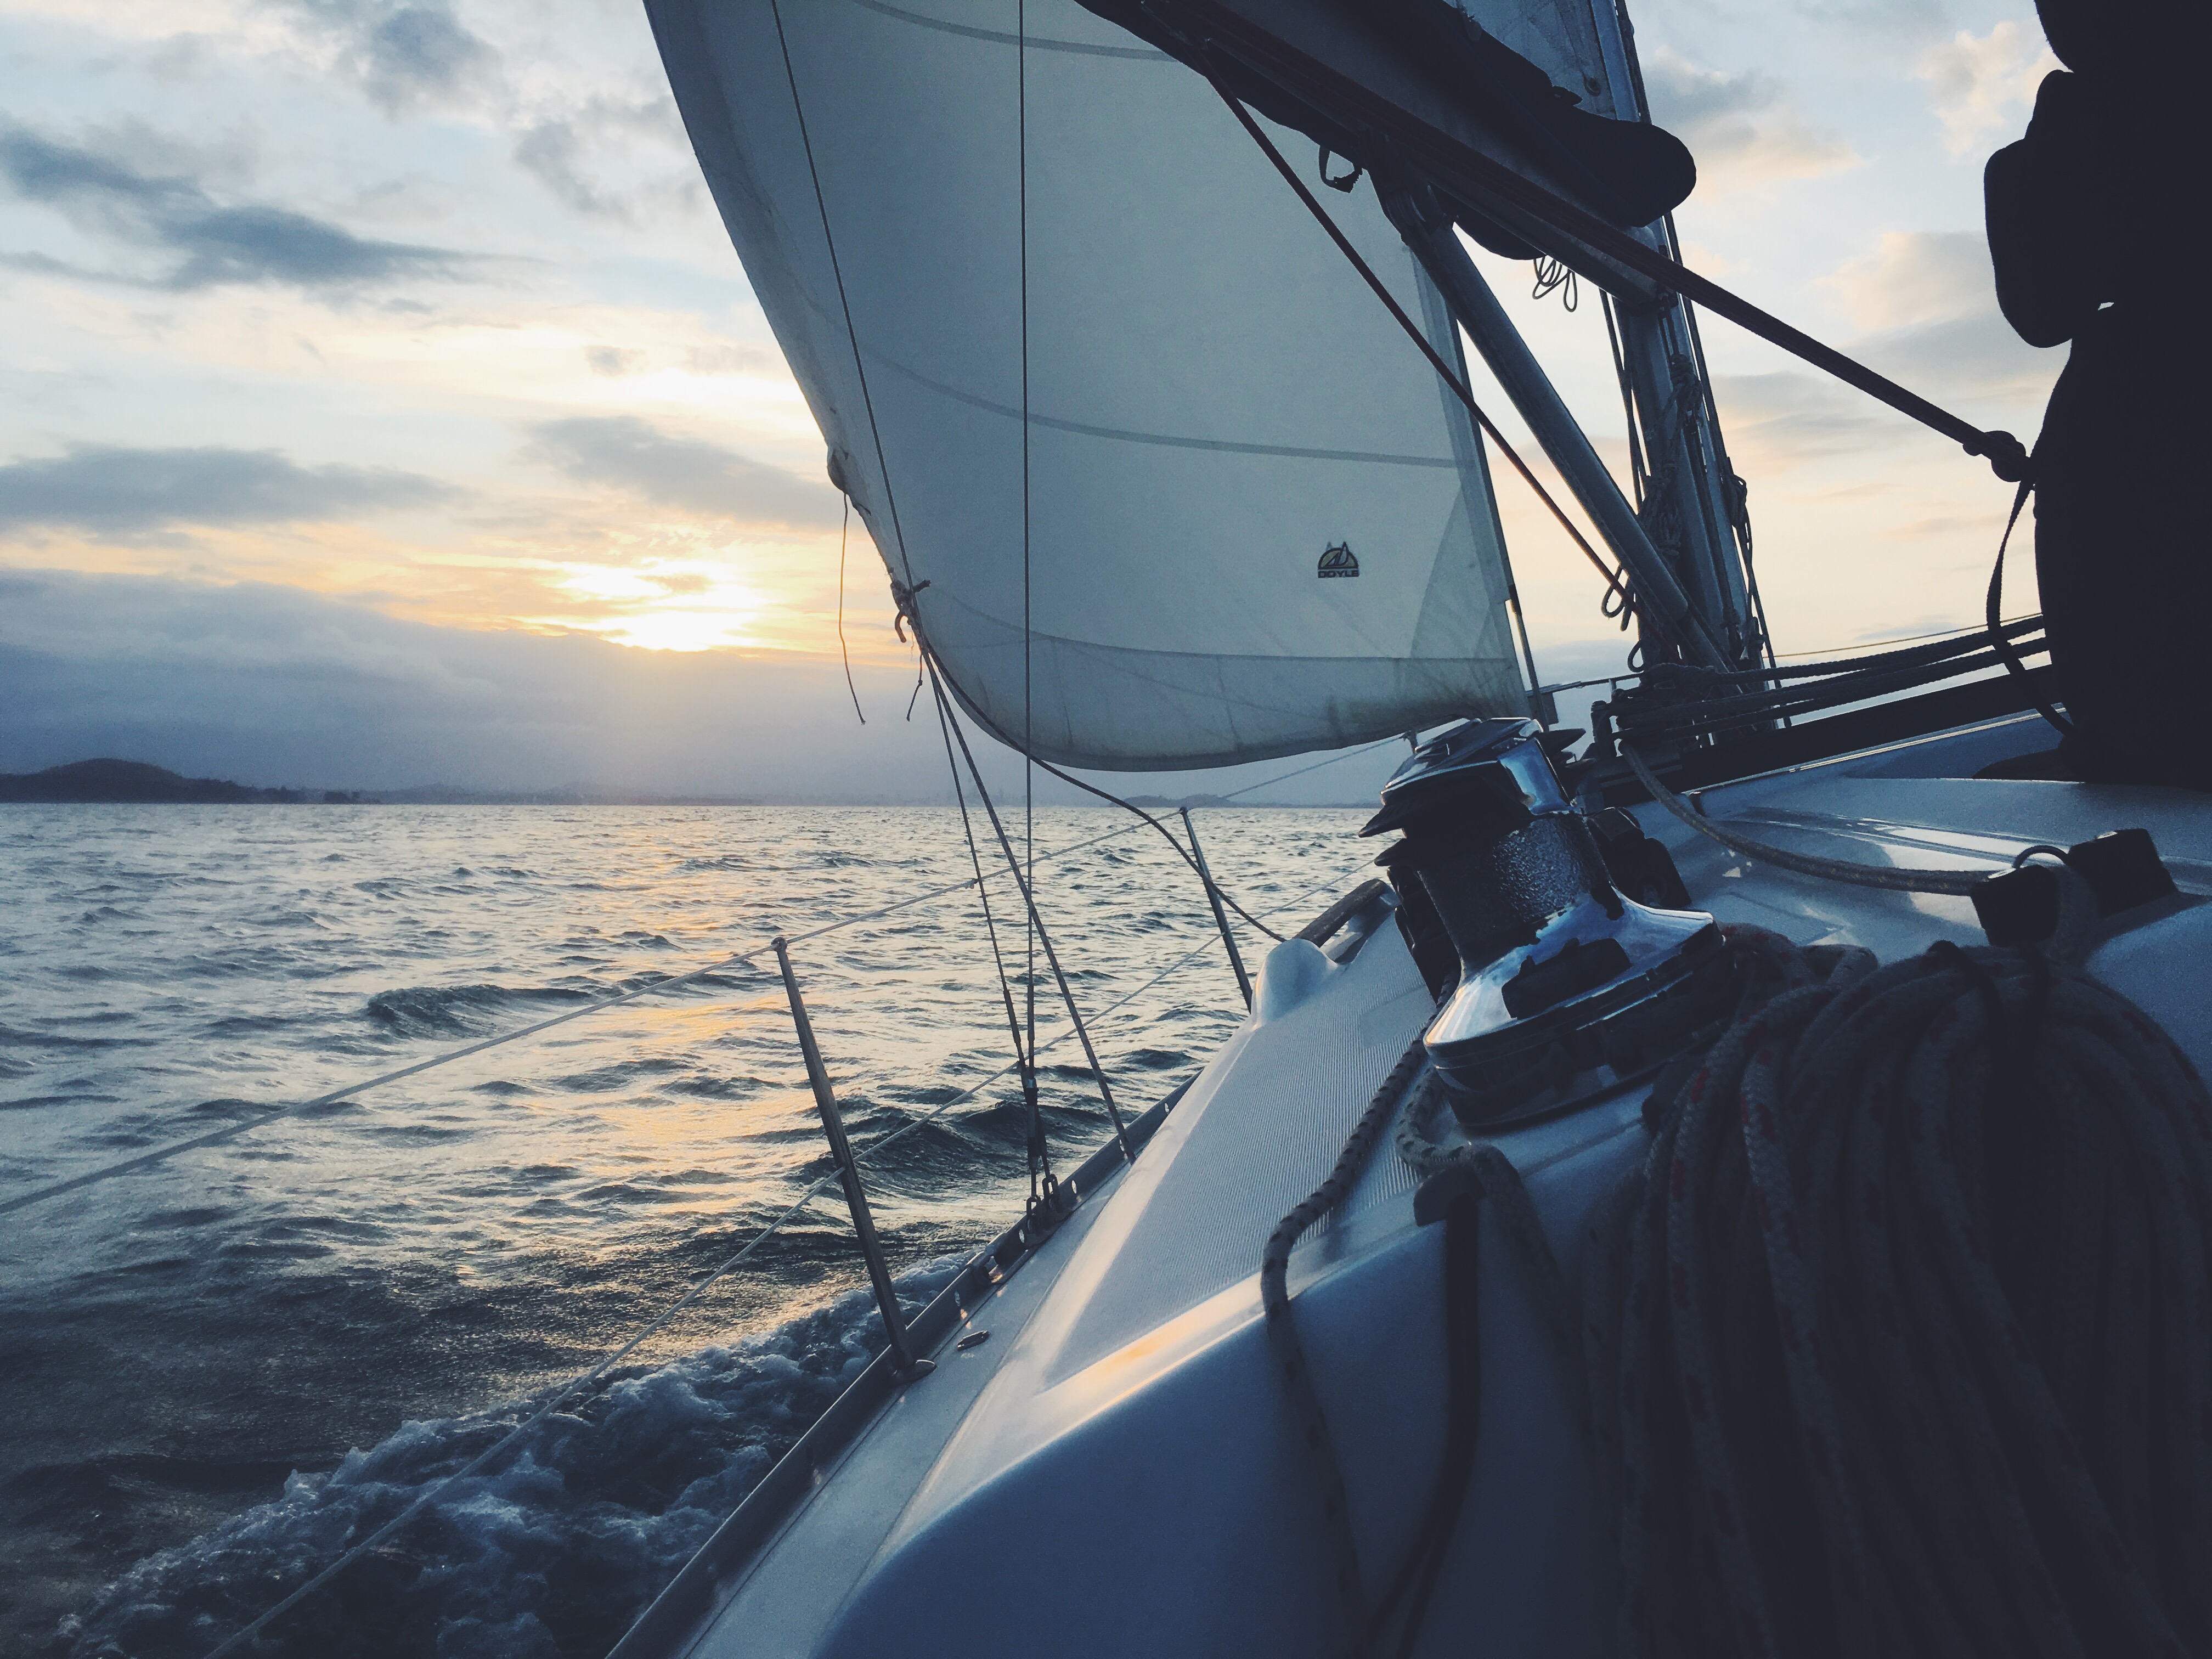
sea, water, ocean, wing, boat, wind, travel, transportation, vehicle, mast, sailing, yacht, tourism, sailboat, sports, sail, cruise ship, sailing ship, yacht racing, windsports, dinghy sailing, keelboat, sailboat racing, boat deck